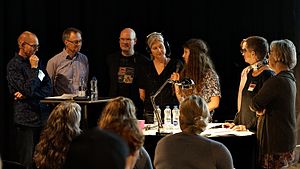
Sproglaboratoriet
Sproglaboratoriet sendt live fra Bogforum 2015 (fra venstre Henrik Lorentzen, Lars Trap-Jensen, Michael Ejstrup, Helle Solvang (programvært), en ukendt gæst i studiet, Ida Elisabeth Mørch (skjult), Ebba Hjorth og Sabine Kirchmeier-Andersen)
Sproglaboratoriet - dansk radio-sprogprogram på DR P1, optaget live under Bogforum 2015 i København (fra venstre mod højre Henrik Lorentzen, Lars Trap-Jensen, Michael Ejstrup, Helle Solvang (programvært), en ukendt gæst i studiet, Ida Elisabeth Mørch (næsten skjult), Ebba Hjorth og Sabine Kirchmeier-Andersen)"
Sproglaboratoriet var et ugentligt radioprogram om sprog, som blev sendt på Danmarks Radios P1 i perioden 2009–2016.